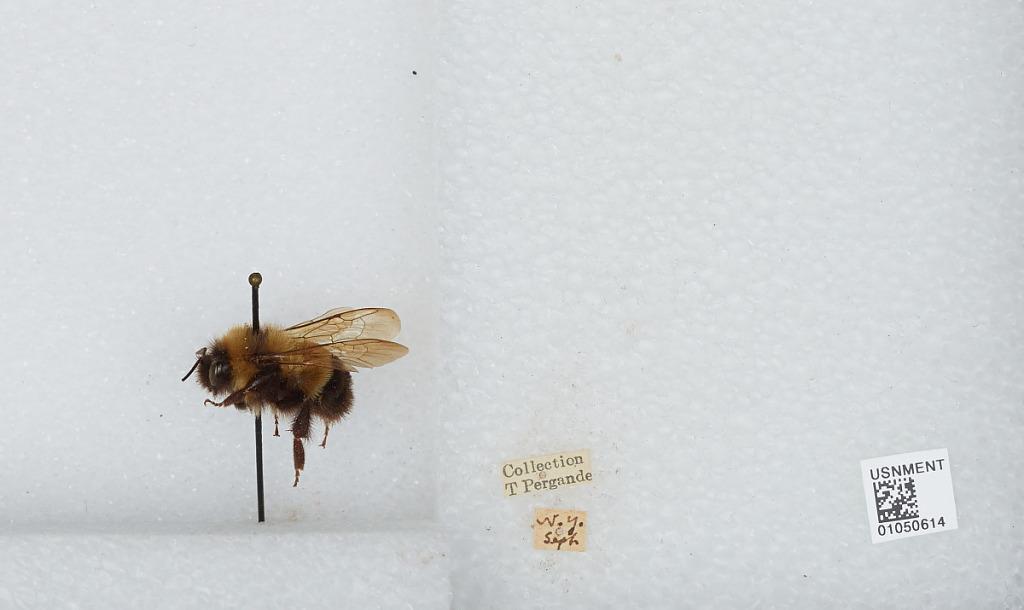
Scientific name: Bombus sp.
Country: United States
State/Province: New York